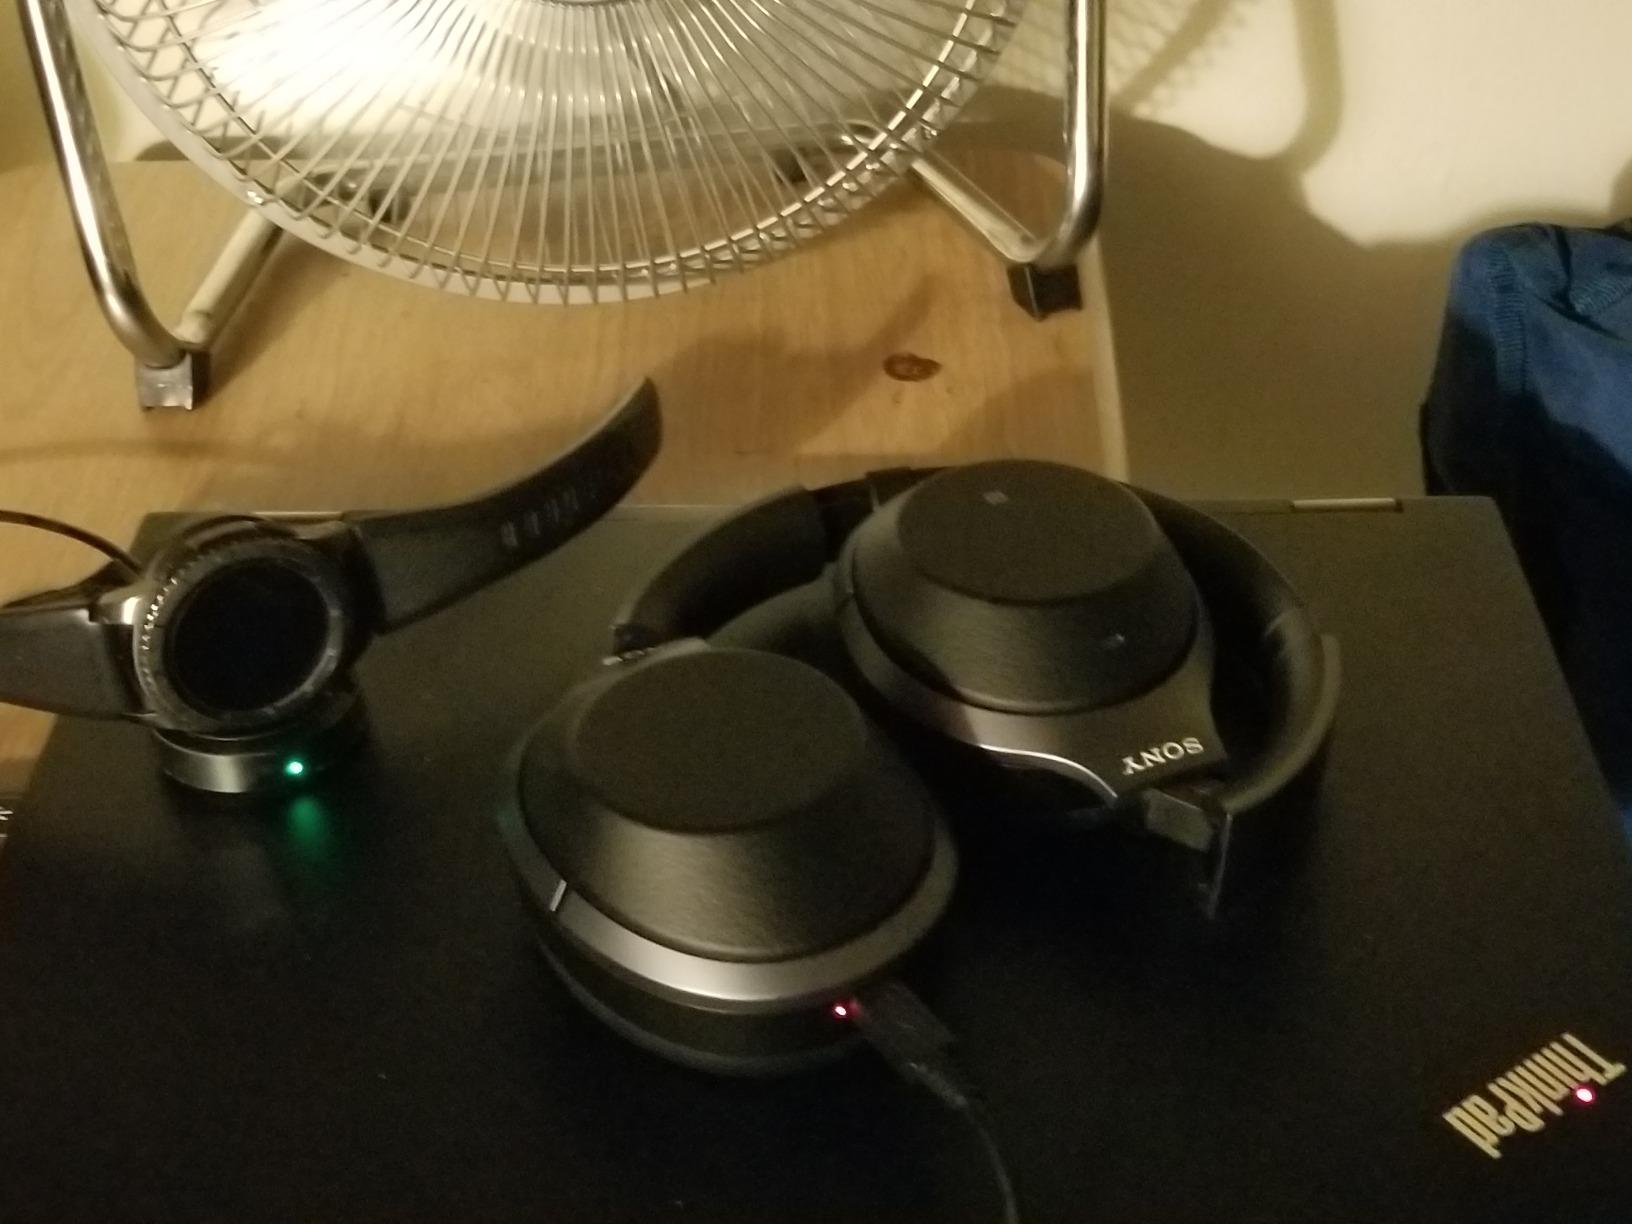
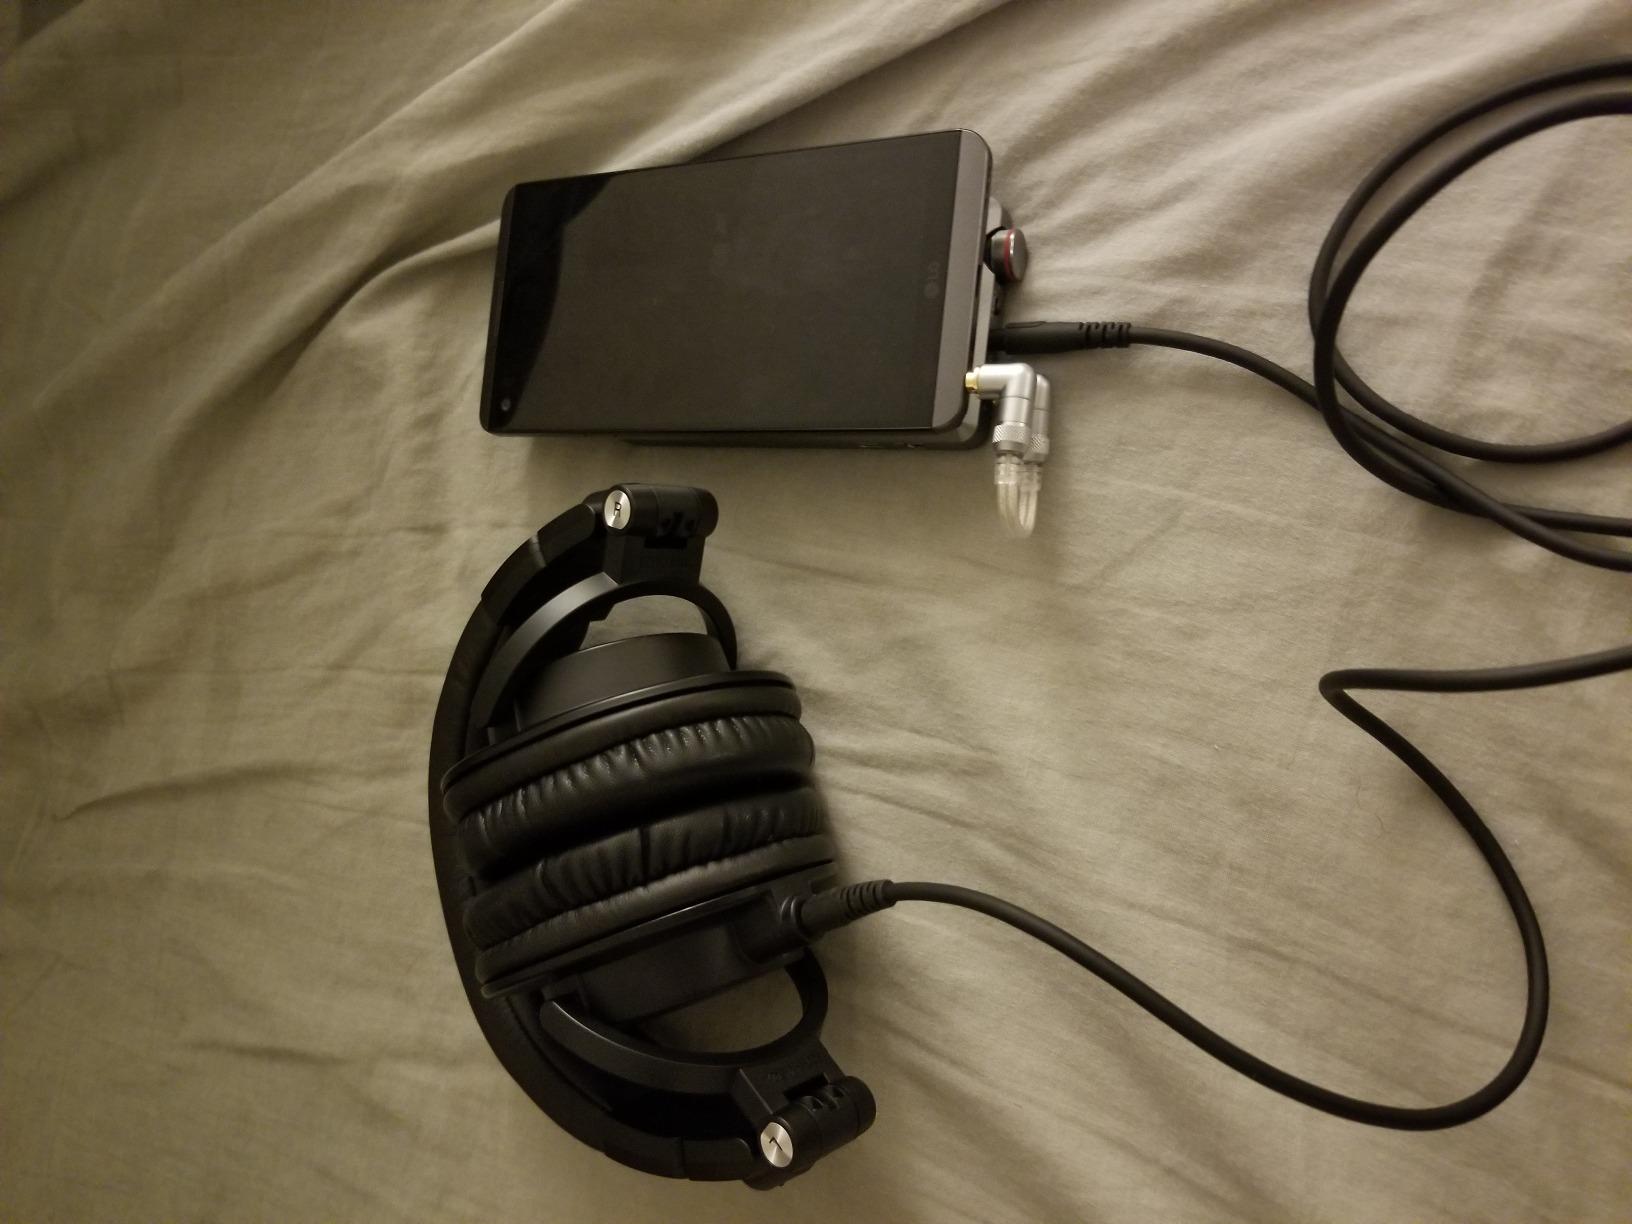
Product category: headphones
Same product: no